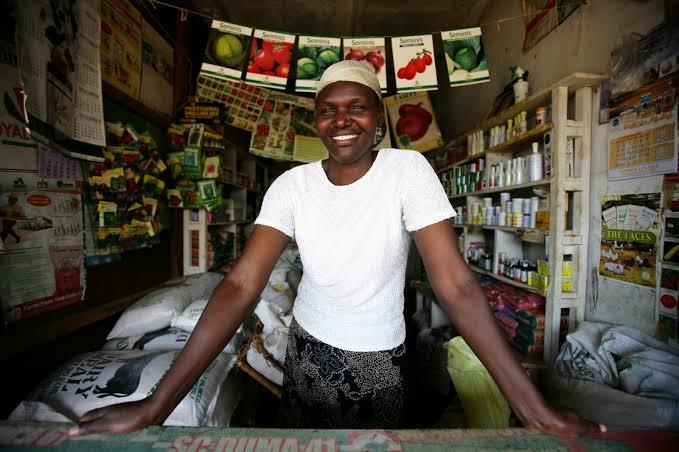
Mwanamke mfanyabiashara anayejihusisha na shughuli ya kuuza dawa mbalimbali za mifugo na mimea, akiwa tayari amekwisha fungua duka lake na kuzipangilia dawa hizo katika mpangilio mzuri na maalumu ili kumrahisishia zoezi la kuuza pale wateja watakapokuja na kuchagua dawa kulingana na uhitaji wao.